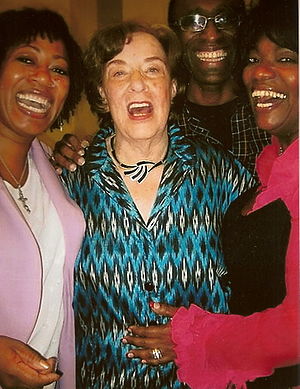
Latter
Leende mennesker
Ved latter forstås normalt en spontan kropslig reaktion på noget, som den leende person finder er morsomt.